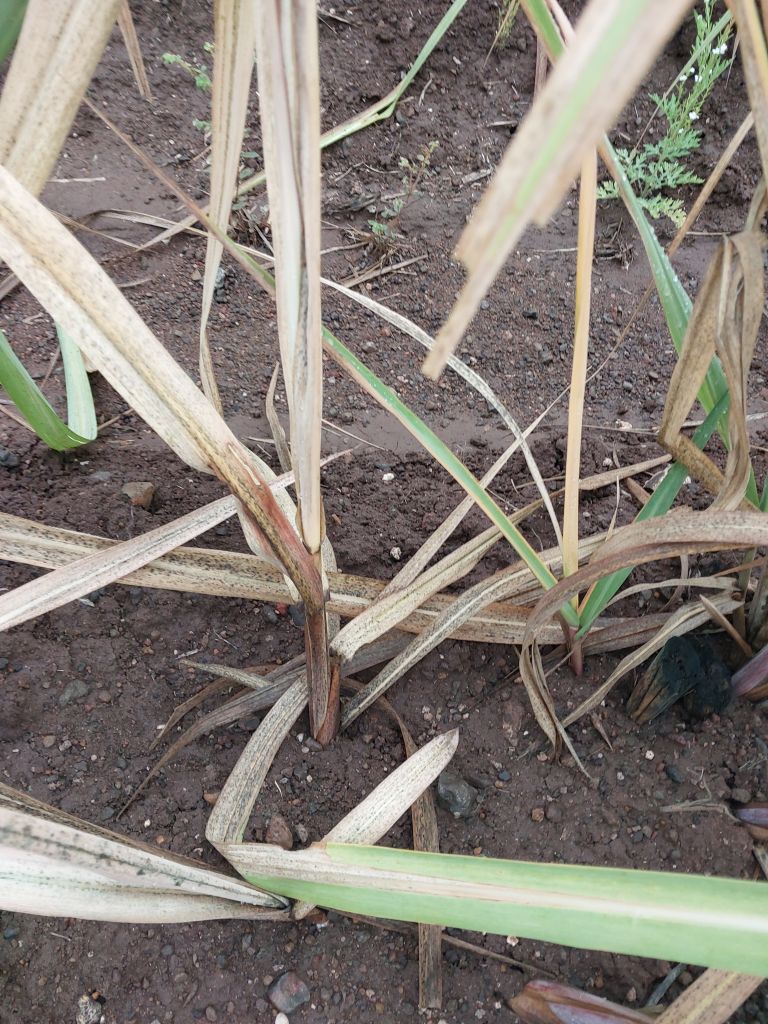
Label: Sett Rot